2020 Daytona 500

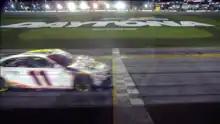
Hamlin (11) beat Blaney by 0.014 seconds, the second closest Daytona 500 in history.

Since 2001—with the exception of 2002, 2004 and 2006—the Daytona 500 has been carried by Fox in the United States. The booth crew consists of longtime NASCAR lap-by-lap announcer Mike Joy and three–time Daytona 500 champion Jeff Gordon. Pit road is manned by Jamie Little, Regan Smith, Vince Welch, and Matt Yocum. 1992 and 1998 Daytona 500 winning crew chief Larry McReynolds and 2010 Daytona 500 winning driver Jamie McMurray provided insight from the Fox Sports studio in Charlotte.